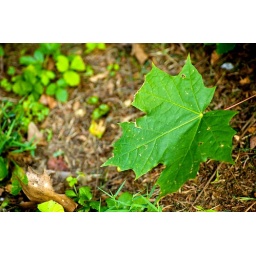
A walk through the park across the street from my brother's house in allentown provided a lot of photo opportunities.